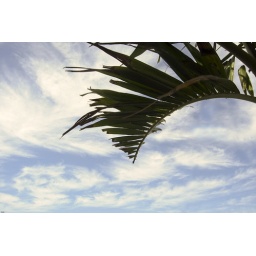
Palm tree in sky